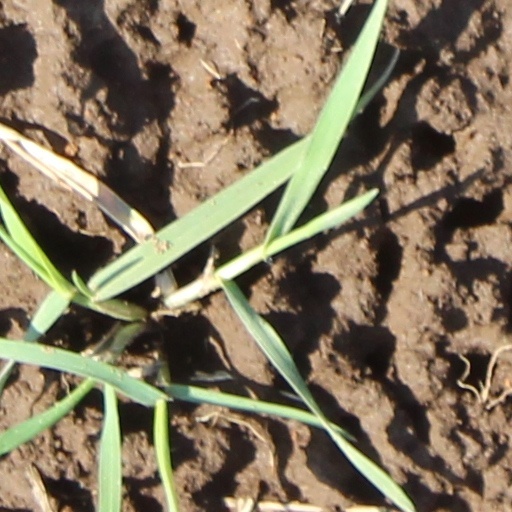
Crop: wheat